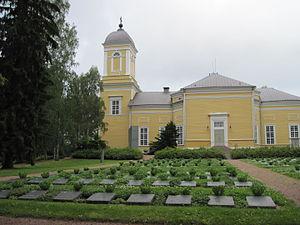
Kankaanpää est une ville du sud-ouest de la Finlande, dans la province de Finlande occidentale et la région du Satakunta.
Cet article recense les églises évangéliques-luthériennes de Finlande.
L'église de Kankaanpää est une église luthérienne située à Kankaanpää en Finlande.